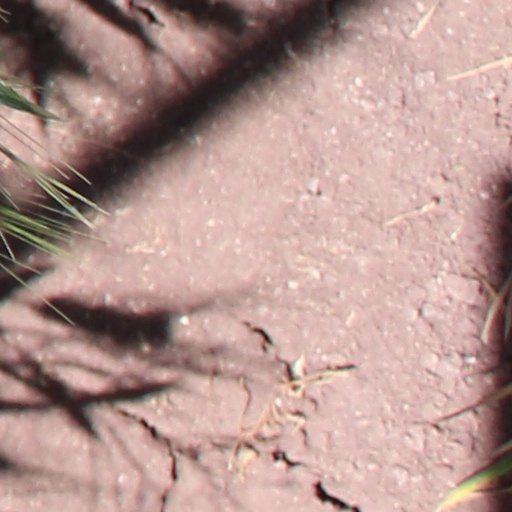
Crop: wheat